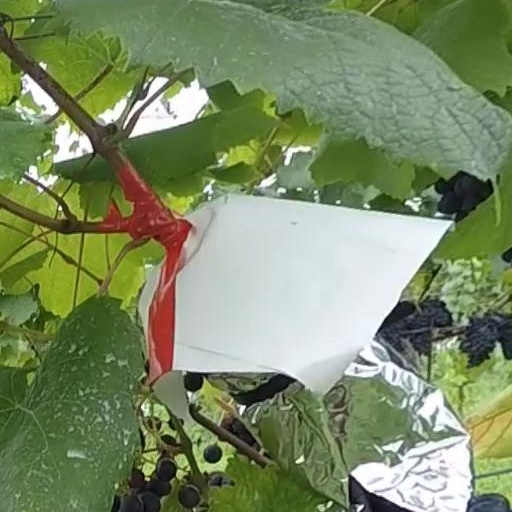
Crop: grape